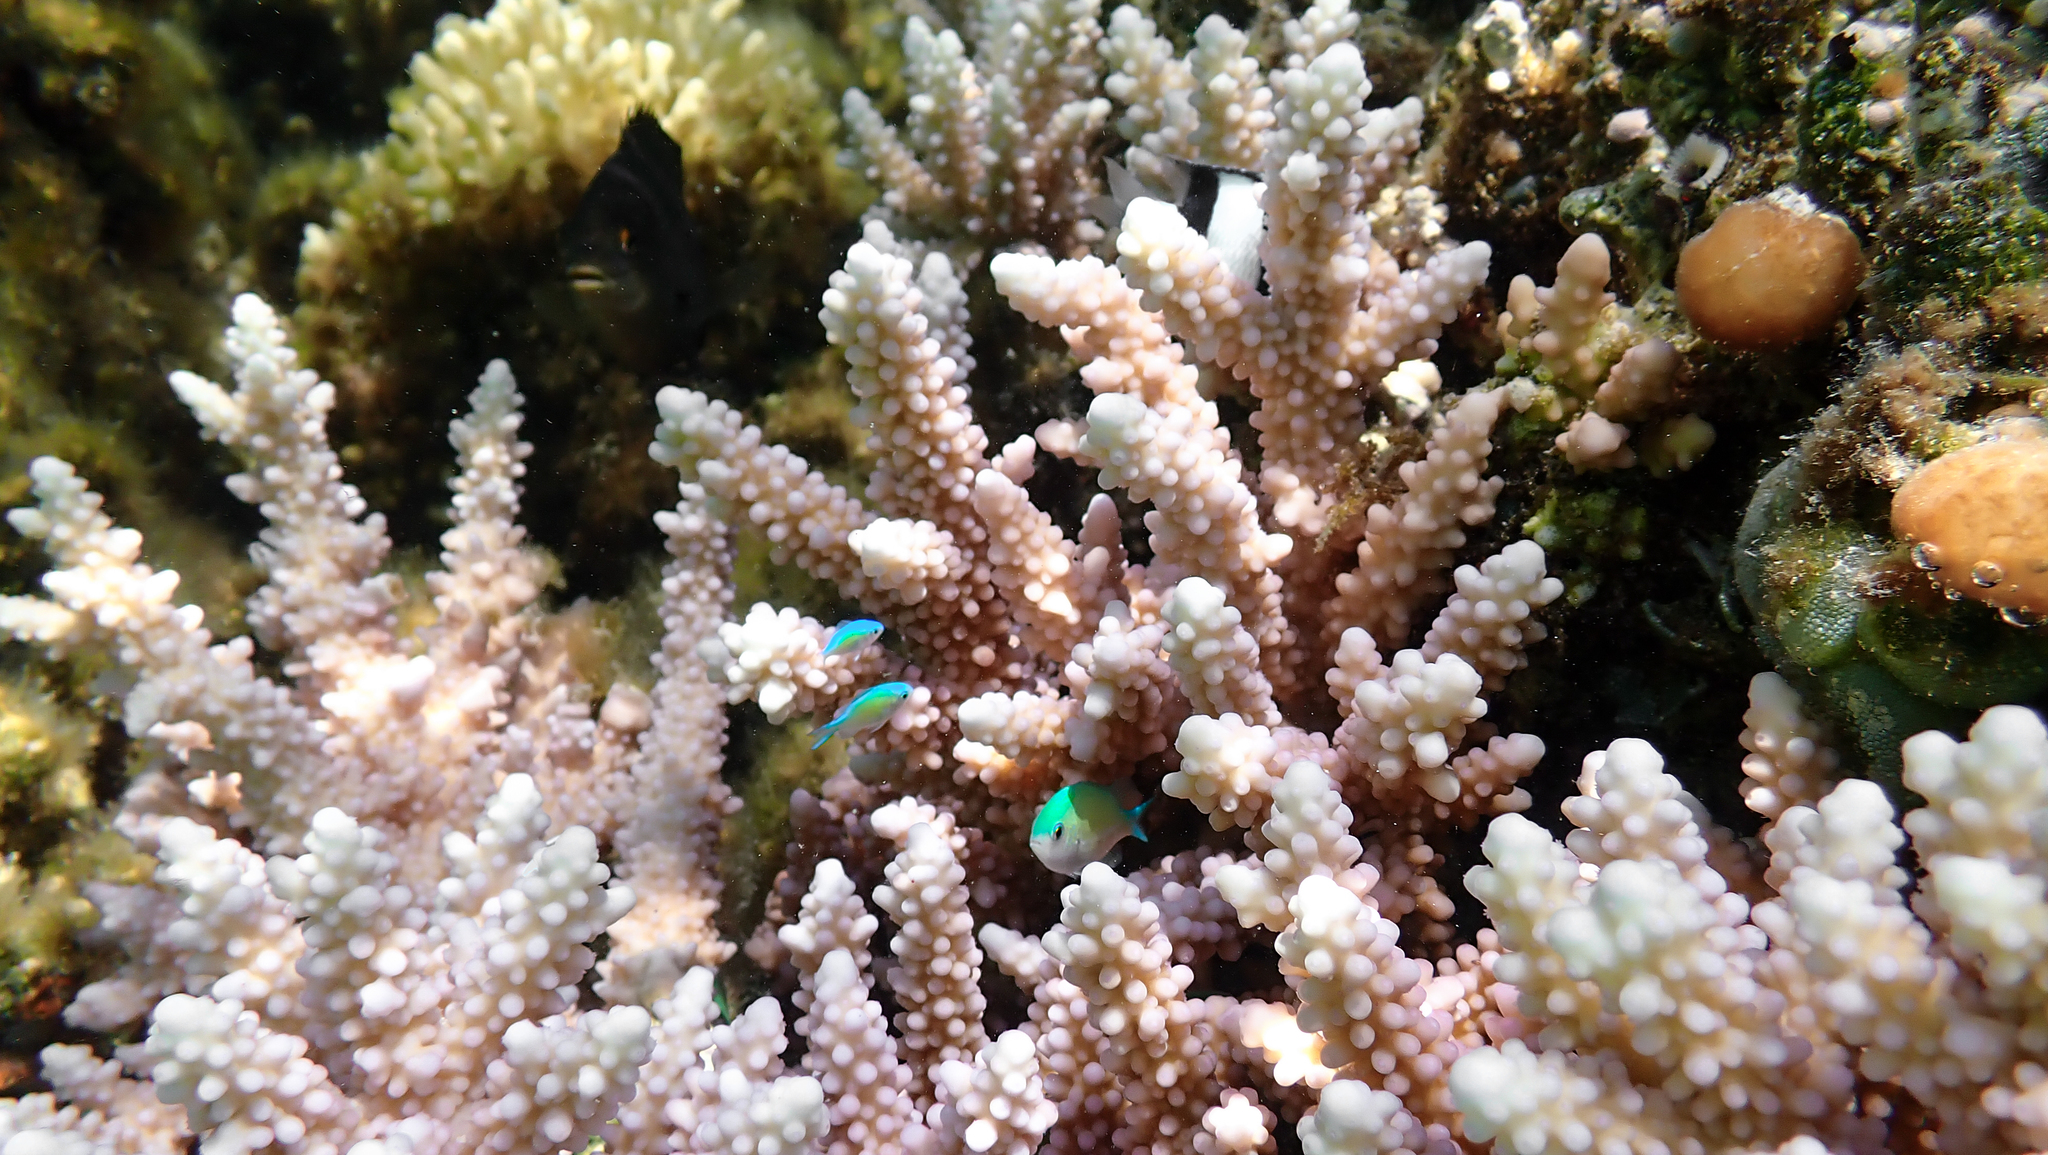
Chromis viridis (Blue-green Chromis)